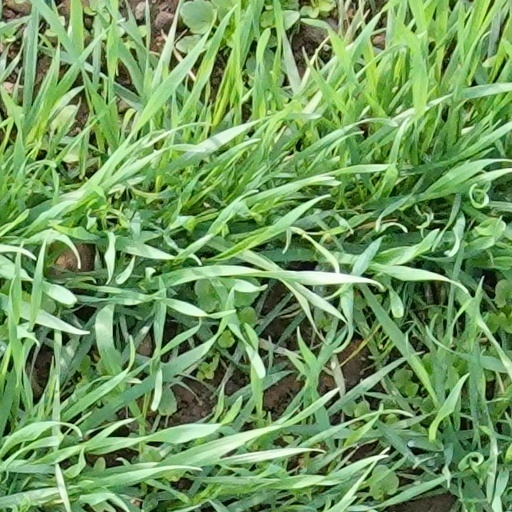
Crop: wheat